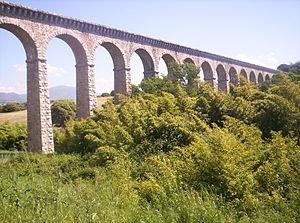
détail de l'aqueduc de Mezzavia, ouvrage du canal de la Gravona, Ajaccio, Corse du Sud.
Un aqueduc est un ouvrage destiné à l'adduction d'eau pour la consommation d'une ville.
Le canal de la Gravona est chargé d'acheminer les eaux de consommation de la ville d’Ajaccio.